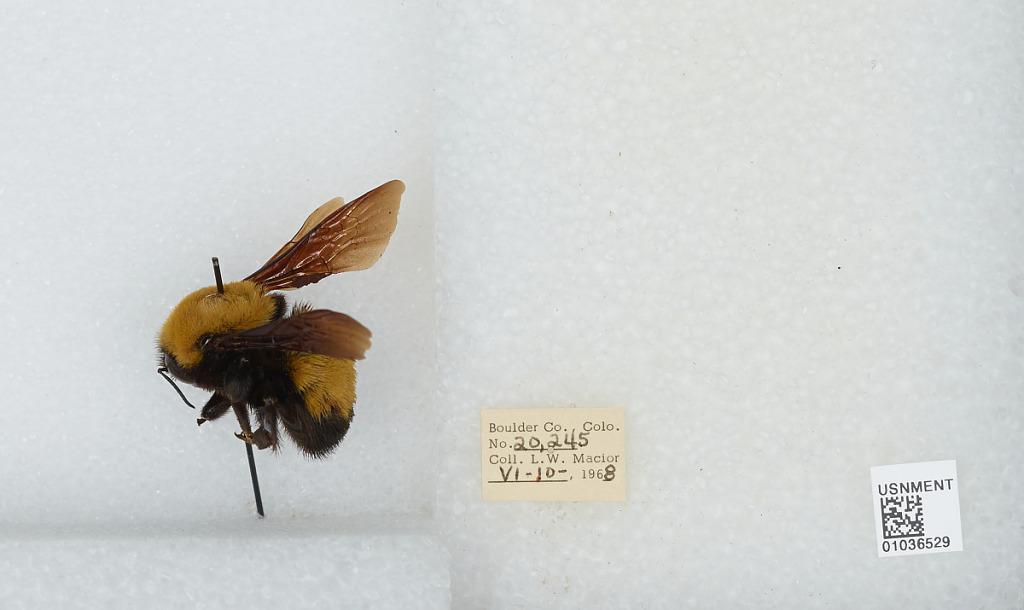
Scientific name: Bombus (Separatobombus) morrisoni Cresson
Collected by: L. Macior
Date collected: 1968-6-10
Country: United States
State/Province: Colorado
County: Boulder
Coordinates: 40.015, -105.27